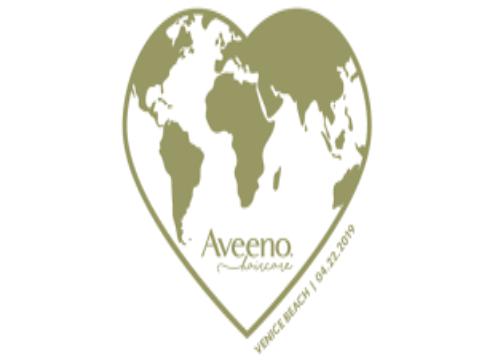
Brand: Aveeno
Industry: Necessities